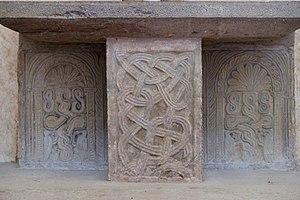
L'église Saint-Polycarpe est une église romane située à Saint-Polycarpe dans le département français de l'Aude en région Occitanie.